Rehoboth (homeland)

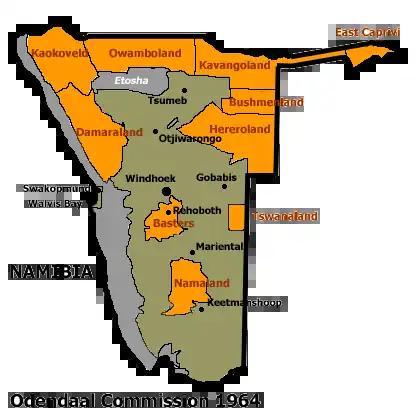
Allocation of land to Bantustans according to the Odendaal Plan. The homeland of Rehoboth is in the centre of the territory.

Rehoboth (or Basterland) was a Bantustan in South West Africa (present-day Namibia) intended by the apartheid-era government to be a self-governing homeland for the Baster people in the area around the town of Rehoboth.